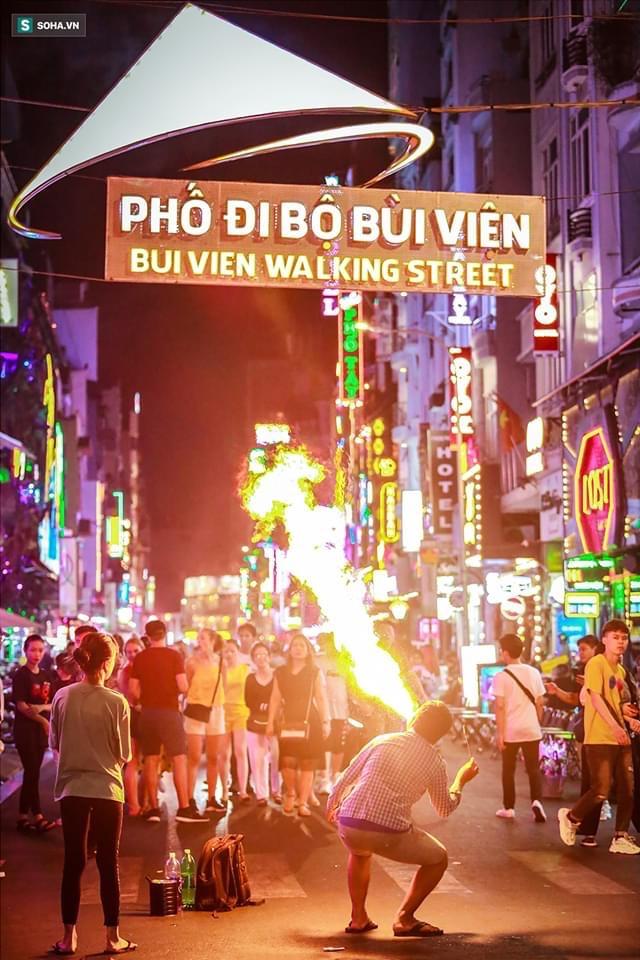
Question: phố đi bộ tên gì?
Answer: bùi viện